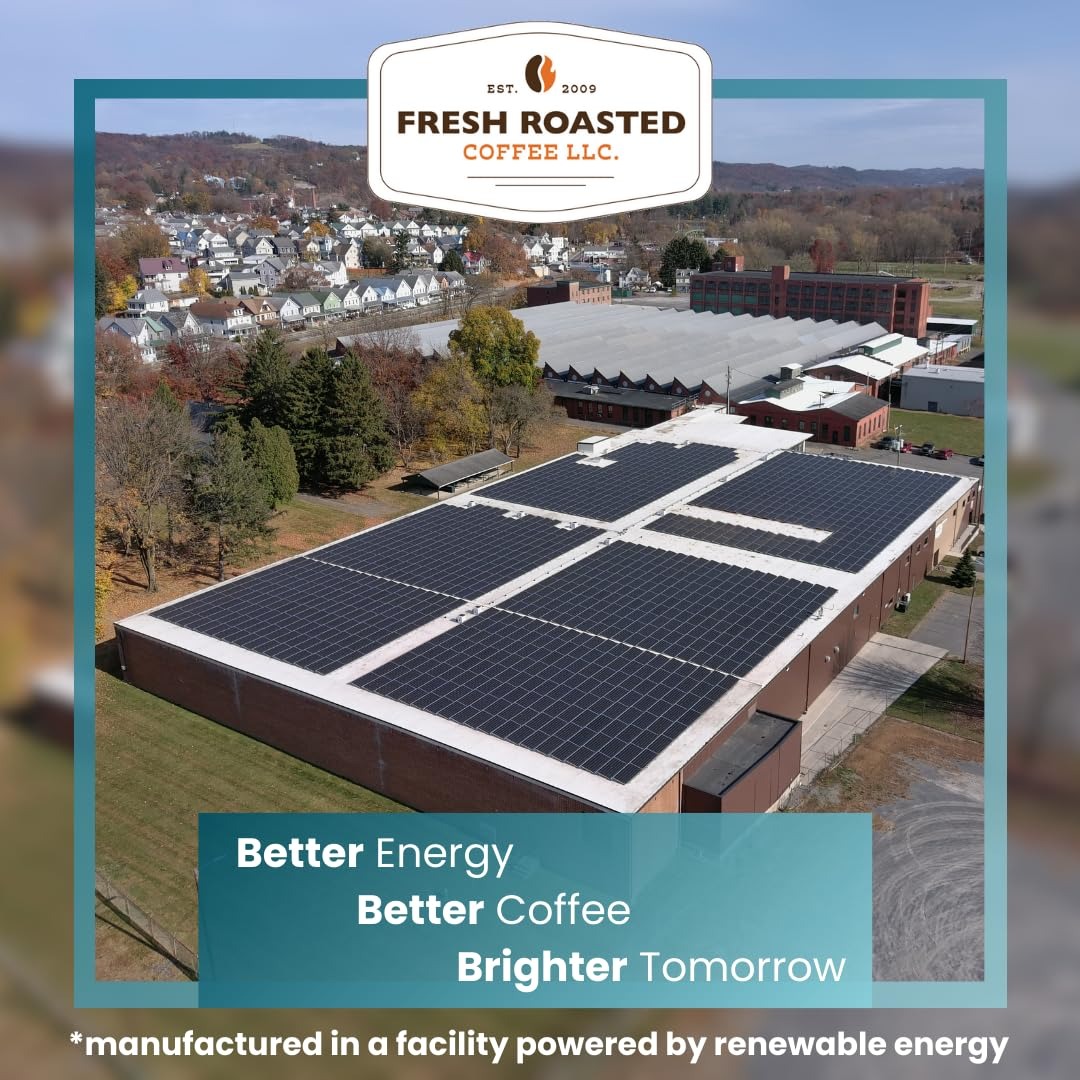
Item Name: Fresh Roasted Coffee, Organic Frostbite Cold Brew Coffee in Filter Packs, Mold & Mycotoxin Tested Medium Roast, 12 Count, 24 oz
Bullet Point 1: Fresh Roasted Coffee roasts on Loring SmartRoasters which provide superior flavor, use less fuel, and produce fewer emissions than traditional roasters. Rising in 2024, our advanced solar array will help us become one of the cleanest commercial roasters in the country.
Bullet Point 2: Fresh Roasted Coffee nitrogen flushes every coffee bag and pod to remove flavor-stealing oxygen and keep your coffee at its freshest and best tasting for as long as possible. We offer more than 80 varieties of whole bean and ground coffee, coffee pods, and unroasted coffee.
Bullet Point 3: Coffee for Everybody whether you're a casual coffee drinker or a third wave connoisseur. Fresh Roasted Coffee is family-owned and proudly roasted, blended, and packaged in the United States of America.
Value: 24.0
Unit: Ounce

Price: 22.95